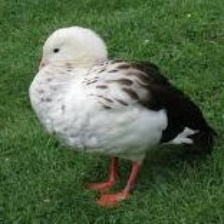
Species: ANDEAN GOOSE
Scientific name: CHLOEPHAGA MELANOPTERA
ImageNet parent category: goose